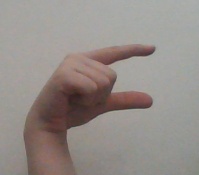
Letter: dal